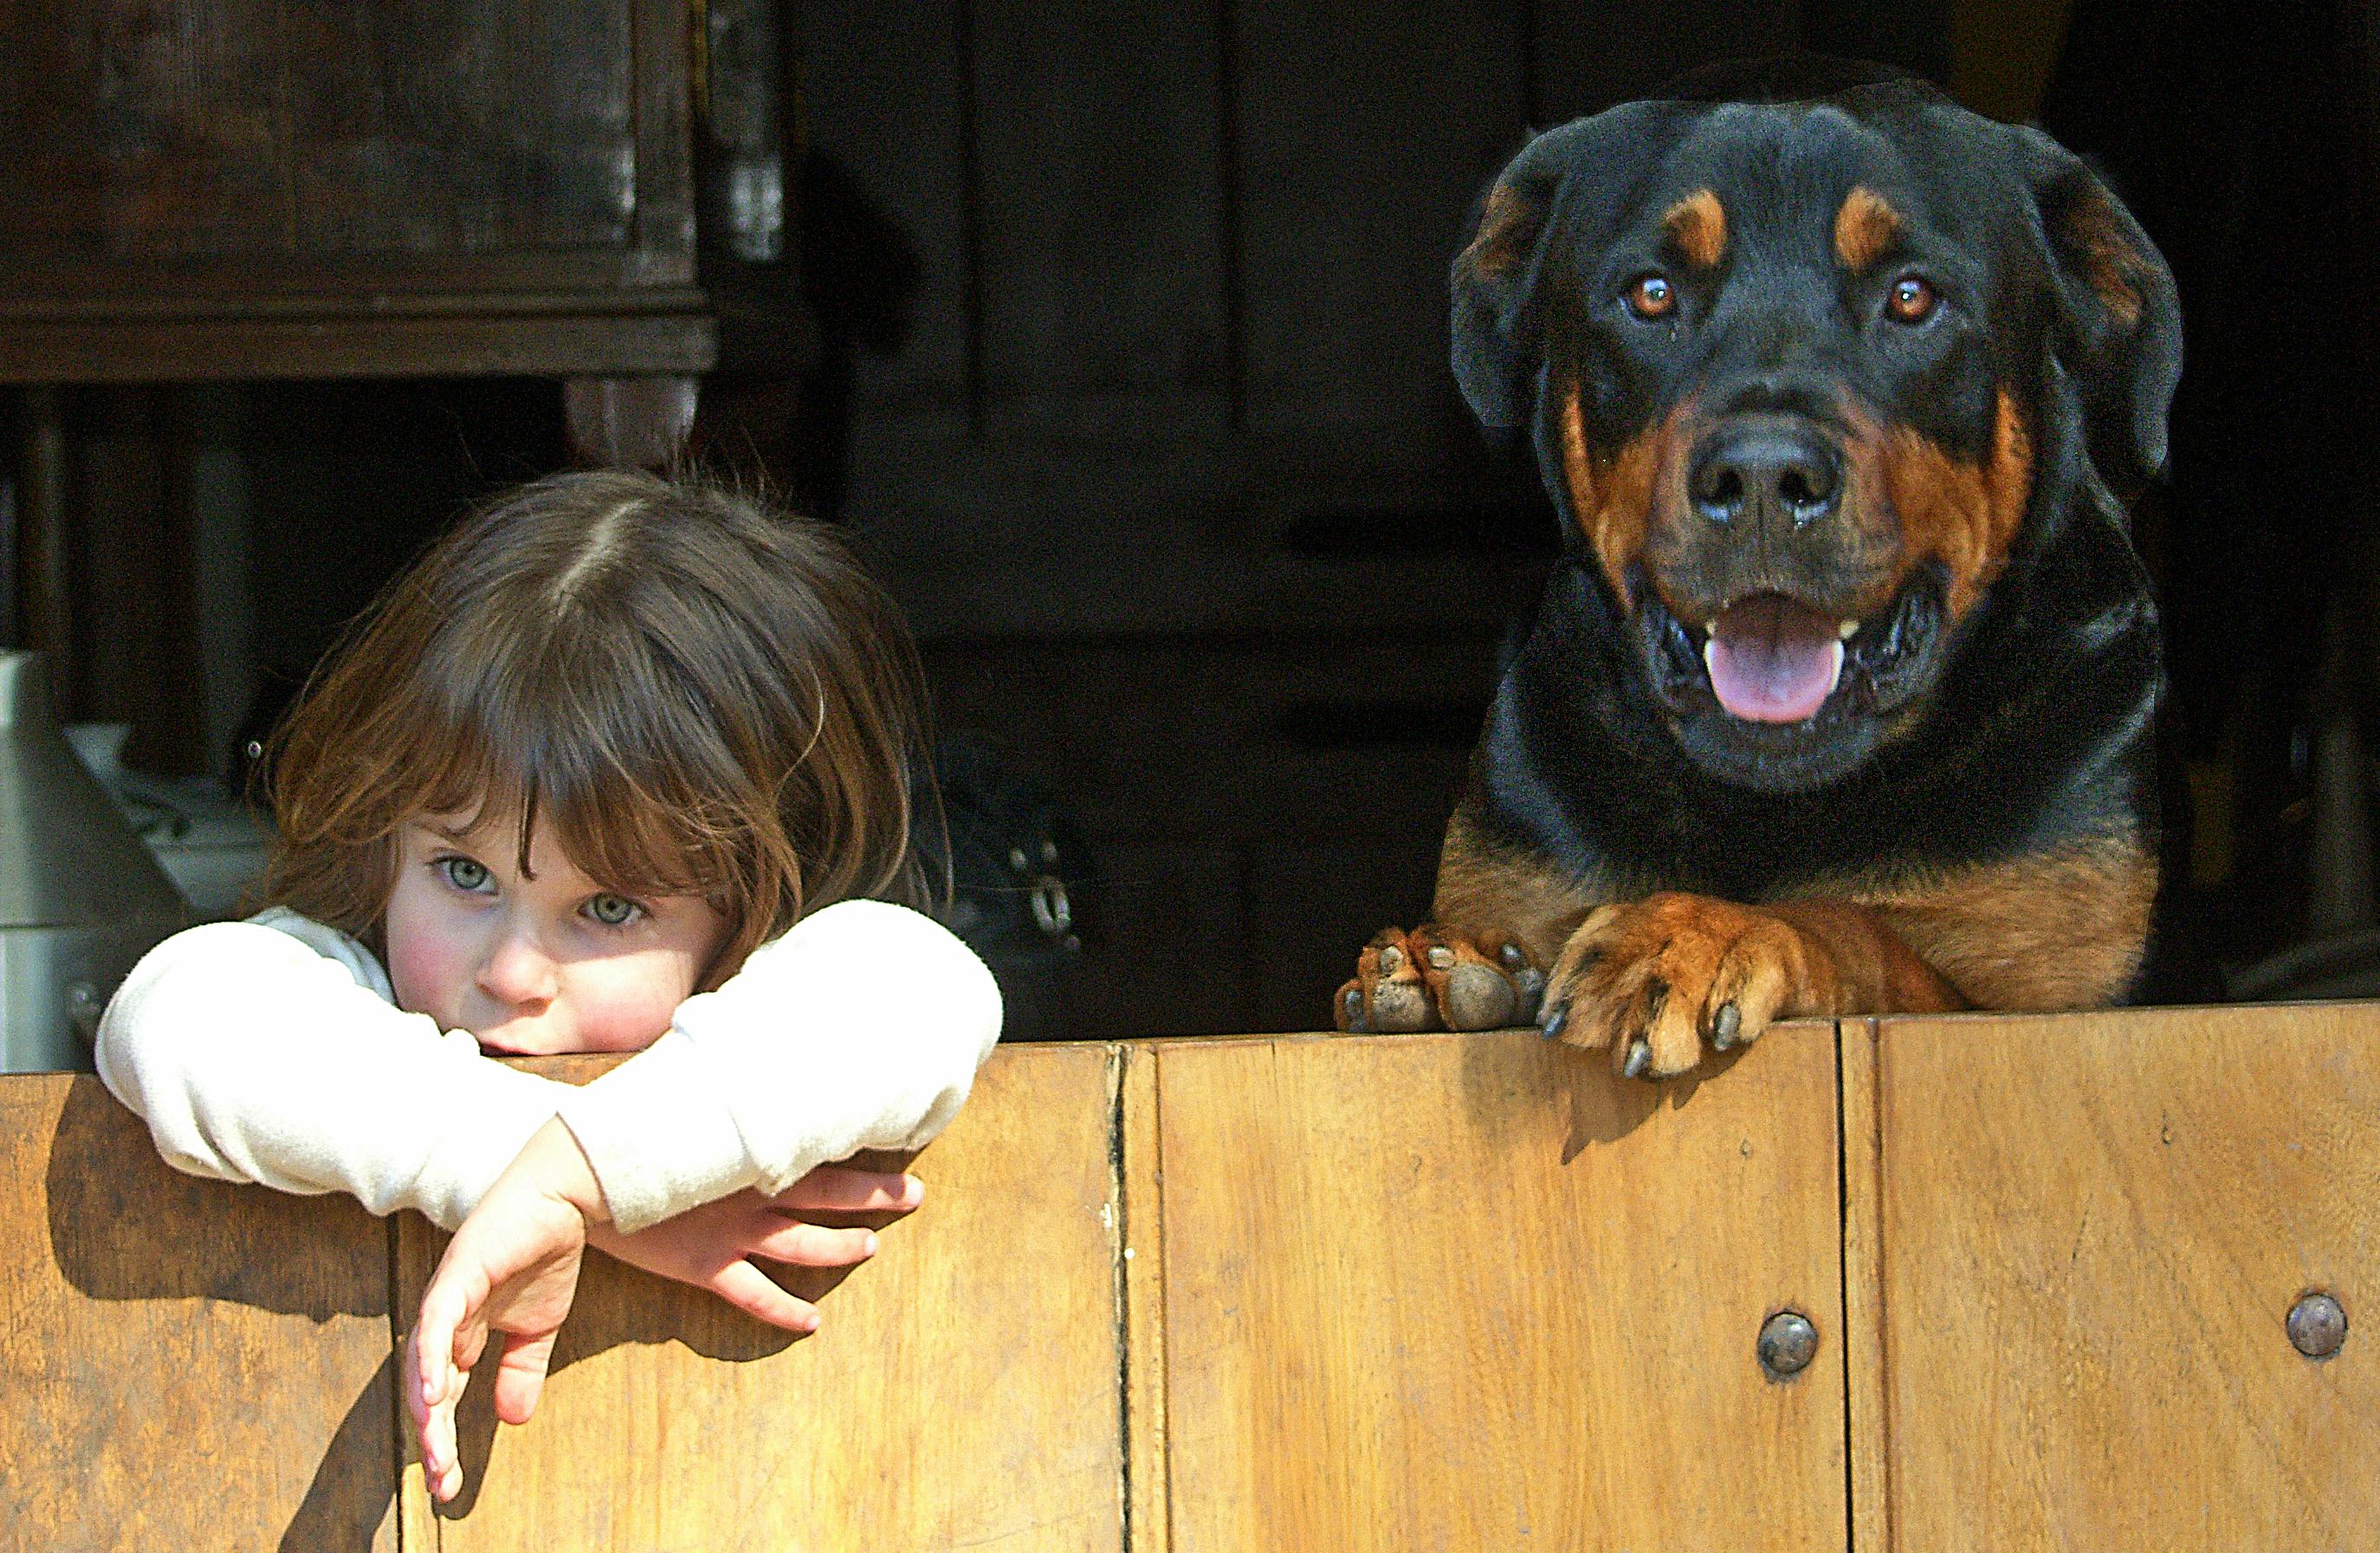
puppy, dog, mammal, animals, vertebrate, ggl1, animales, noa, rottweiler, dog like mammal